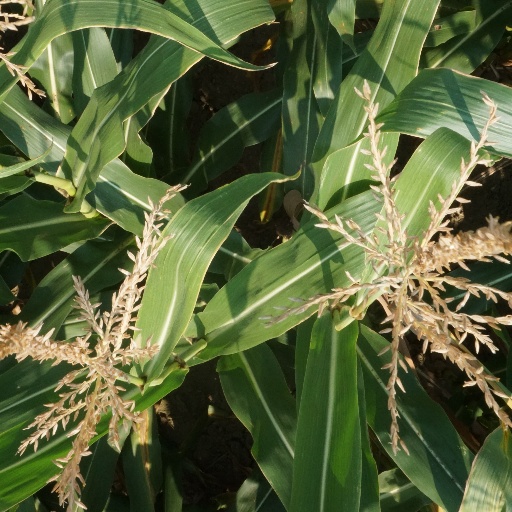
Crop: maize; corn